Describe the emotion expressed in this image:  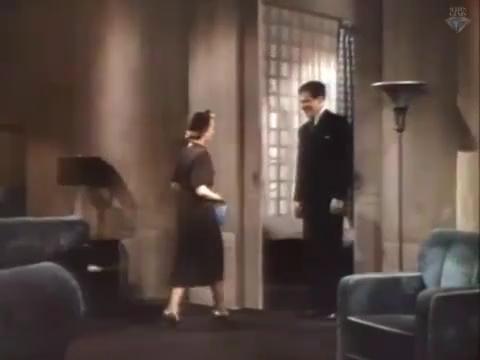
This person displays Fear, valence and arousal with low intensity.